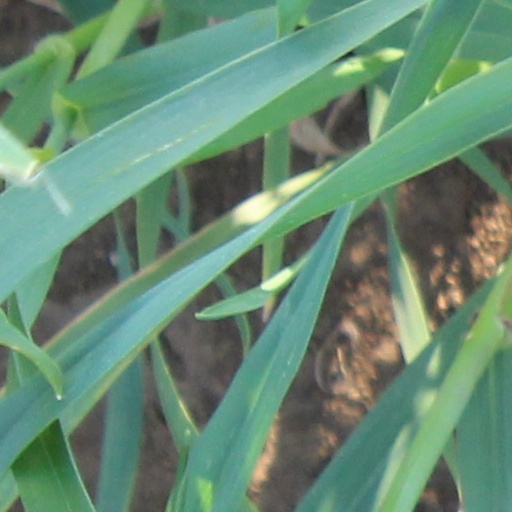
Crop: wheat